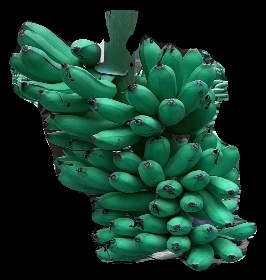
Variety: rasbale
Grade: grade1